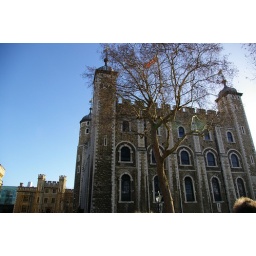
another tower shot. The building in the back holds a mini homage to the British Fusiliers